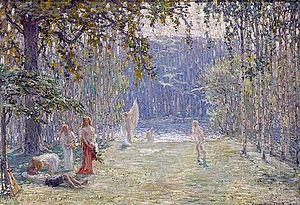
Saulė est la déesse balte du Soleil.